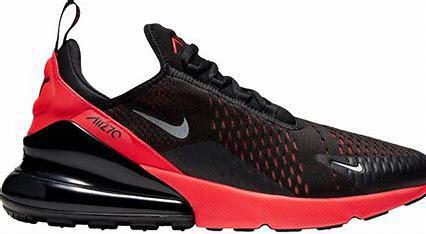
Brand: Nike
Model: Air Max 270 Rt